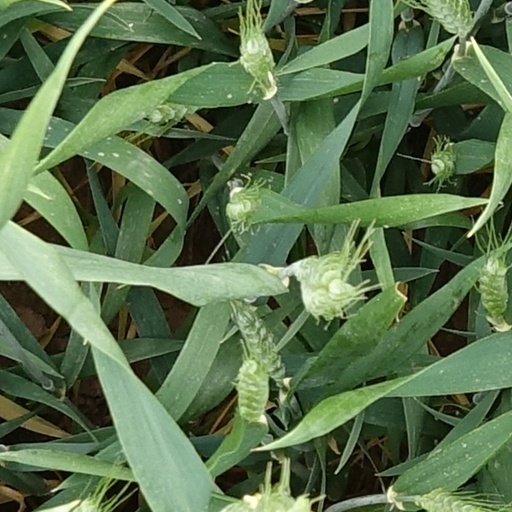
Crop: wheat